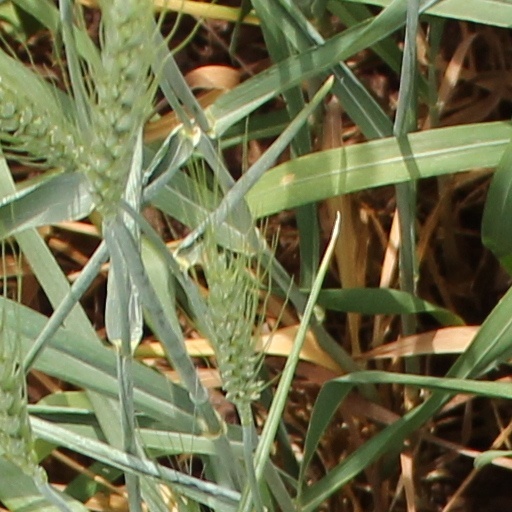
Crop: wheat